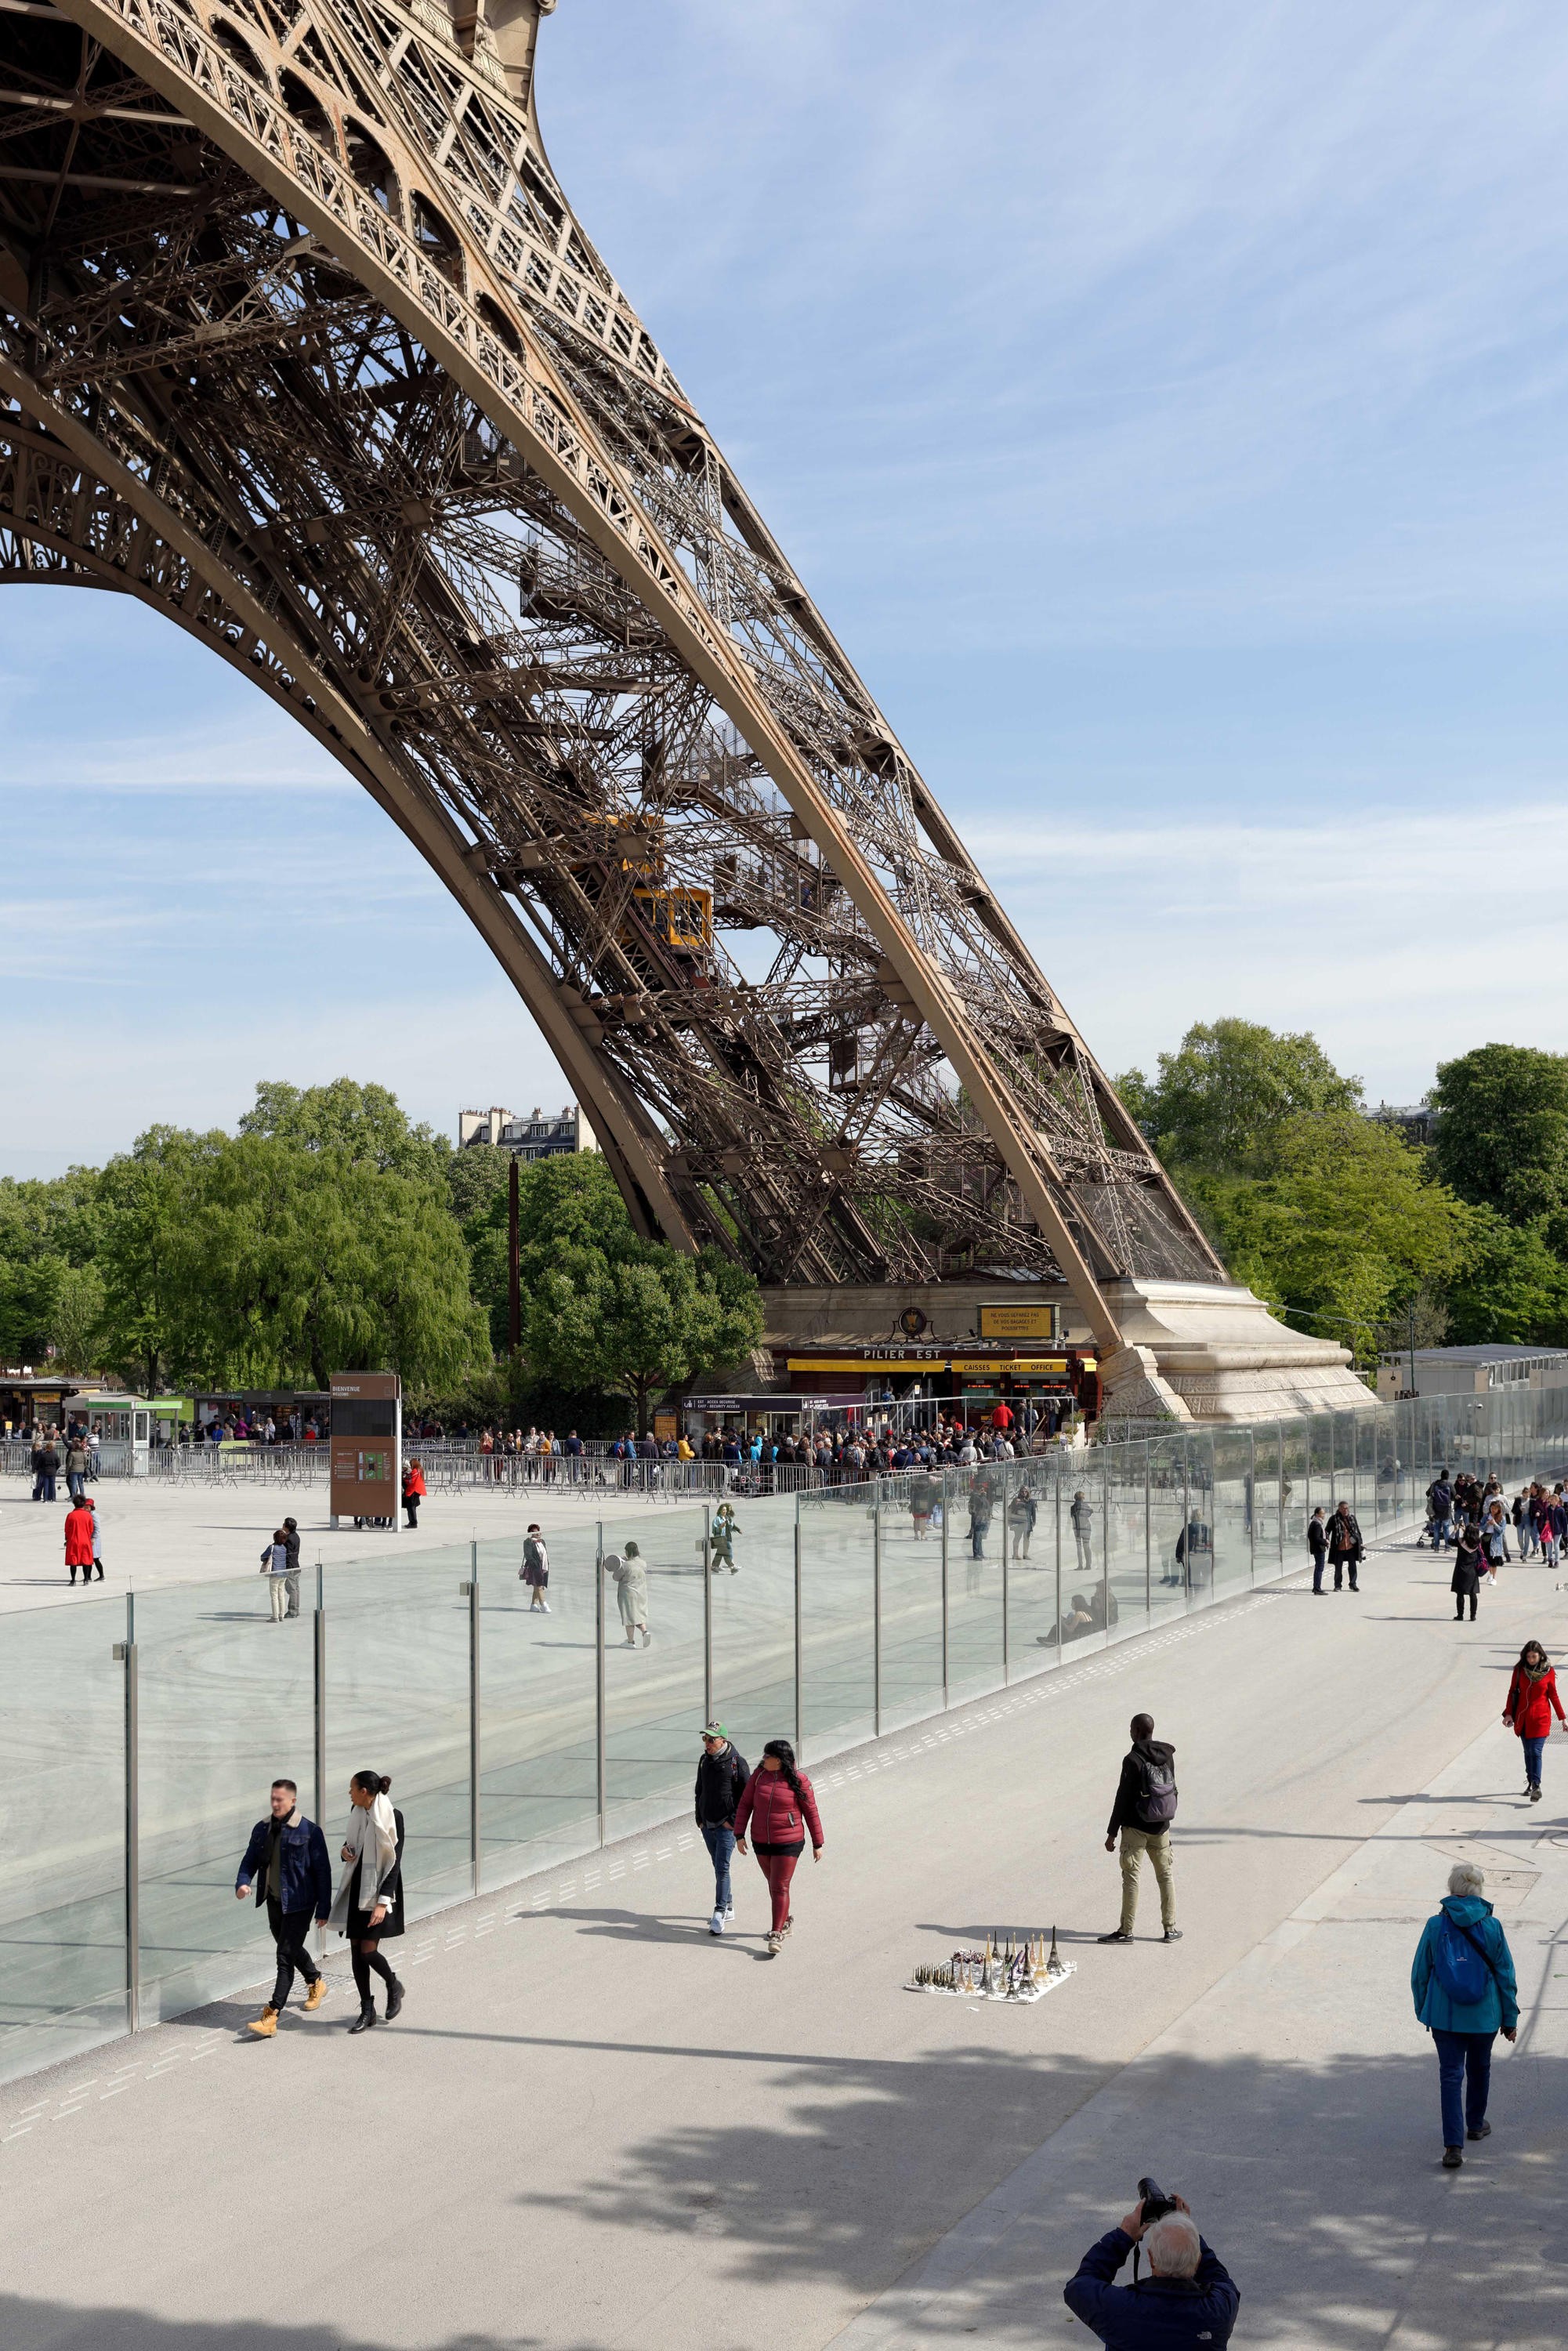
Landmark: Eiffel Tower